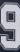
Number: 9